Dollart

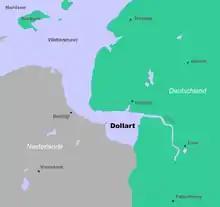
The Dollart and surrounding area

The Dollart (German name) or Dollard (Dutch name) is a bay in the south‑eastern Wadden Sea at the Germany–Netherlands border, west of the Ems estuary. It forms the innermost part of the Ems–Dollart estuarine system and is characterised by extensive intertidal flats, salt marshes and shallow channels. A large proportion of the surface falls dry at low tide, creating internationally important feeding grounds for migratory shorebirds and waterfowl. The remaining unembanked forelands belong to the transnational Wadden Sea World Heritage Site.